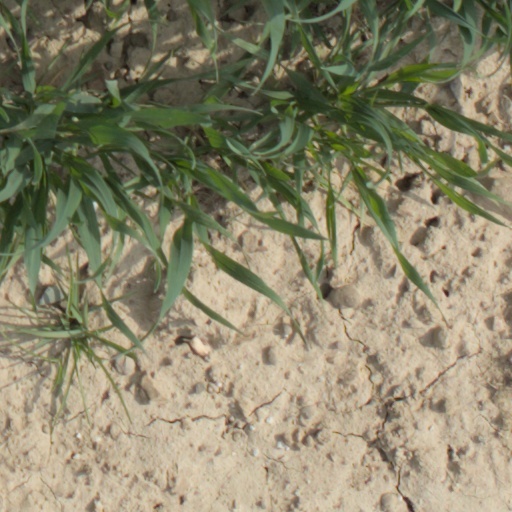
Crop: wheat